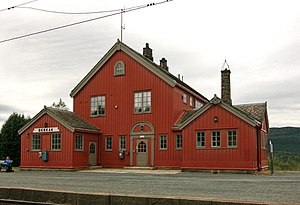
Berkåk Station
Berkåk Station er en jernbanestation på Dovrebanen, der ligger ved byområdet Berkåk i Rennebu kommune i Norge. Stationen består af to spor, en perron og en stationsbygning samt pakhus, der begge er i rødmalet træ. Stationsbygningen er opført efter tegninger af Jens Flor og Gudmund Hoel. Der er busforbindelse til og fra Orkanger.